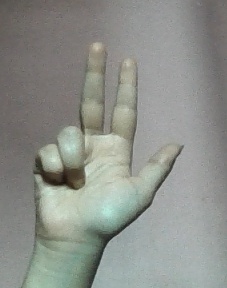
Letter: al